Weather of 2010

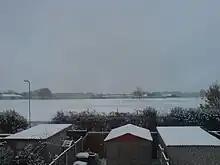
Snow in Stafford, England, on January 12

Both the National Beef Association and National Farmers' Union Scotland asked for the Scottish Government to help rebuild steadings, which in some cases are not covered by insurance. Heavy snowfall continued for a second day in Aberdeenshire, Aberdeen and Rutland.